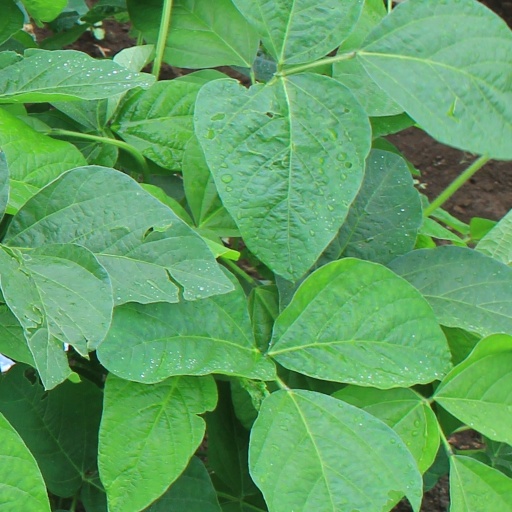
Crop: soybean